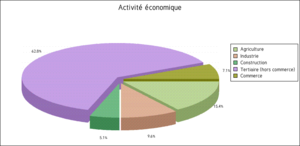
Grambois est une commune française située dans le département de Vaucluse, en région Provence-Alpes-Côte d'Azur.